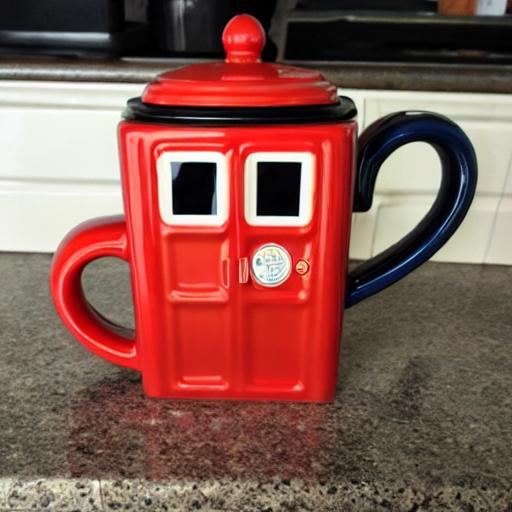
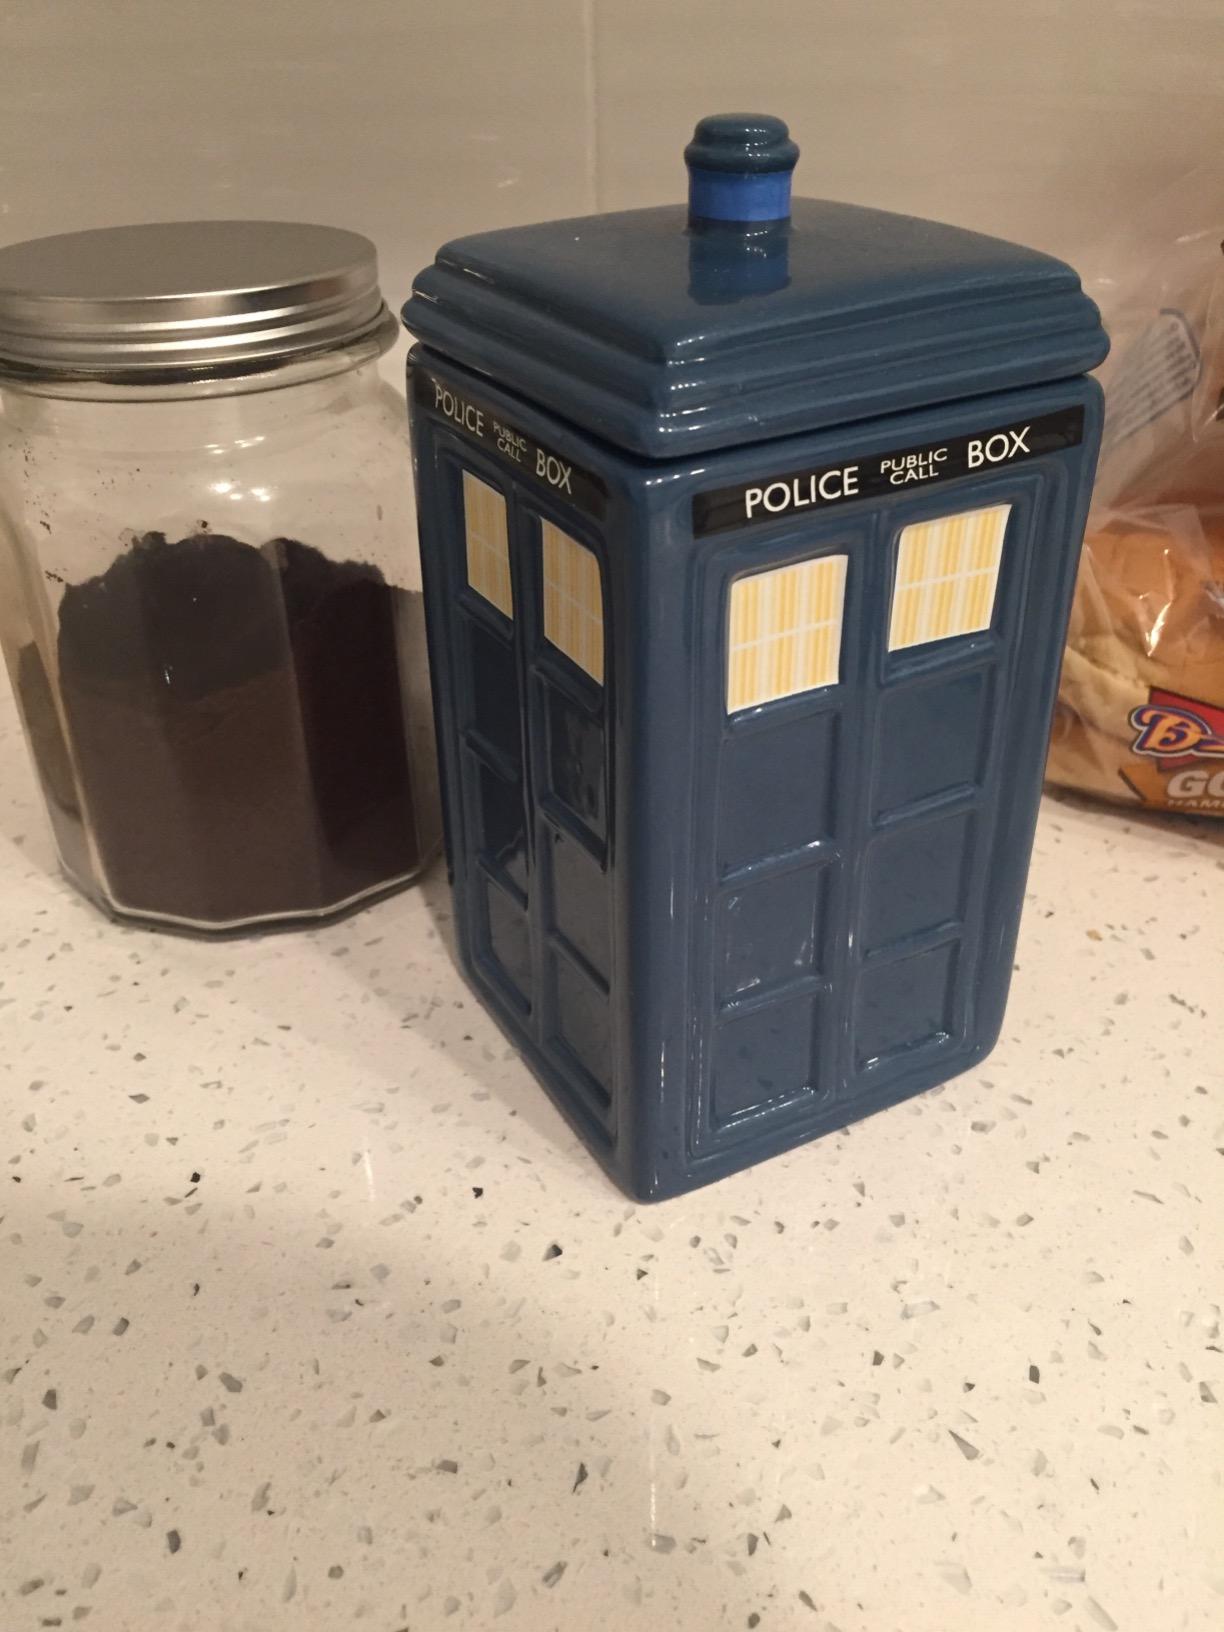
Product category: items_mug
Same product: no